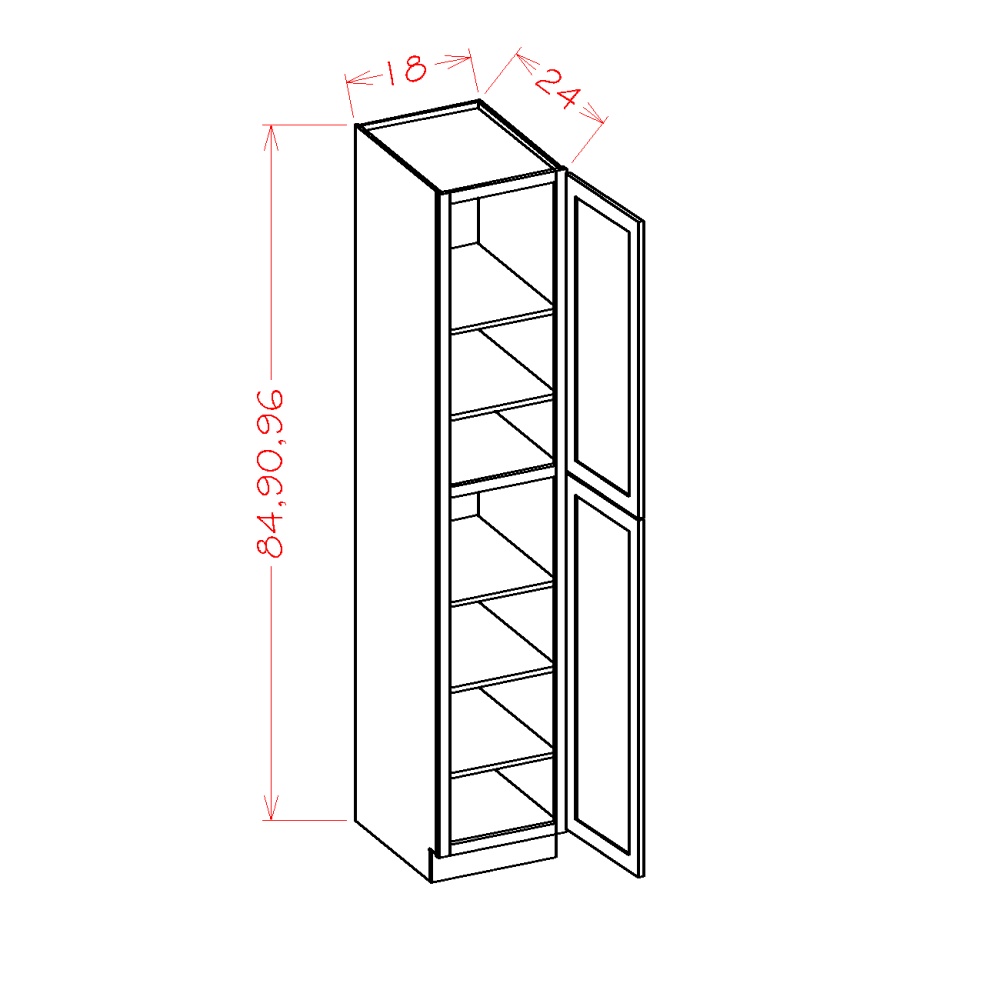
NBS-PW1842
BEACH TAUPE SHAKER PANTRY CABINET - 2 DOOR, 5 SHELF (18"Wx24"Dx96"H) *COMES IN 2 PARTS*
Brand: Cabinet CO
Category: Furniture > Cabinets & Storage > Kitchen Cabinets > Pantries